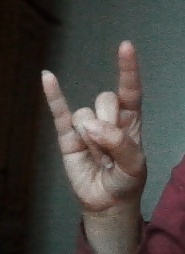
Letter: la